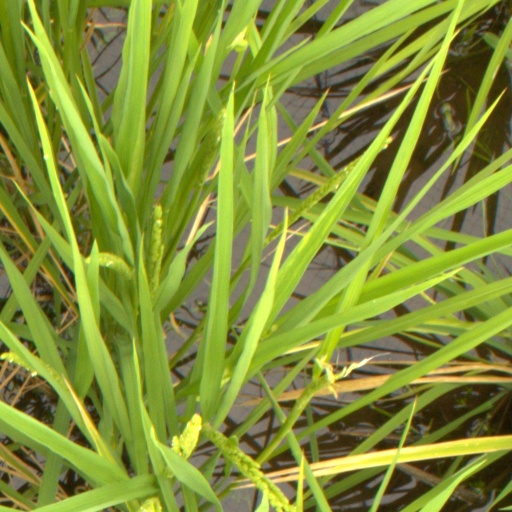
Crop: rice